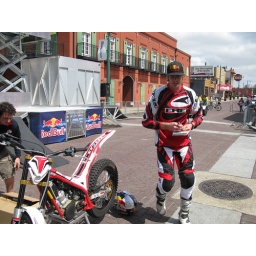
Geoff Aaron about to sign autographs for fans on Beele street in Memphis.